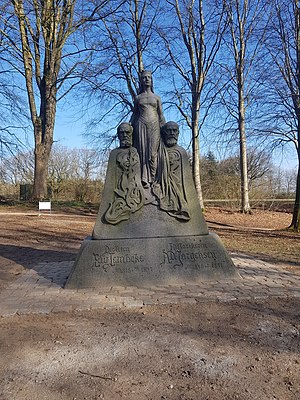
Edvard Lembcke
Mindesten i Skibelund Krat
Skibelund Krat - Modersmålet
Christian Ludvig Edvard Lembcke var en dansk forfatter. Han var far til officeren Immanuel Lembcke.